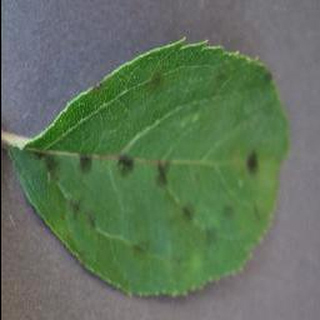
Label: apple_apple_scab